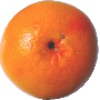
Label: Grapefruit Pink 1